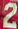
Number: 2